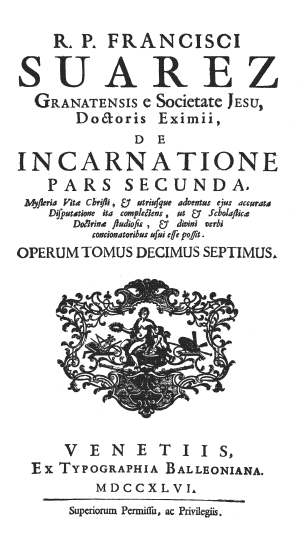
Francisco Suárez, né le 5 janvier 1548 à Grenade et mort le 25 septembre 1617 à Lisbonne, est un philosophe et théologien jésuite espagnol, généralement considéré comme l'un des plus grands scolastiques après Thomas d'Aquin. Il fait partie de la célèbre École de Salamanque.